Francis IV, Duke of Modena

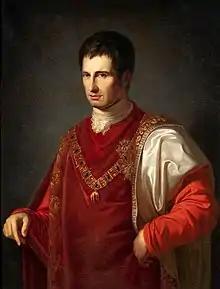
Portrait by Adeodato Malatesta, 1831

Francis IV Joseph Charles Ambrose Stanislaus (Italian: "Francesco IV Giuseppe Carlo Ambrogio Stanislao d'Asburgo-Este"; 6 October 1779 – 21 January 1846) was Duke of Modena, Reggio, and Mirandola (from 1815), Duke of Massa and Prince of Carrara (from 1829), Archduke of Austria-Este, Royal Prince of Hungary and Bohemia, Knight of the Order of the Golden Fleece.